Italian invasion of British Somaliland

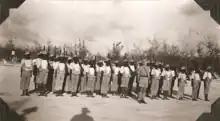

On 15 August, CTSAO bombers continued to fly sorties in support of the army. Three Ca 133s bombed around Laferug and three SM 79s bombed troops around Berbera. Six Blenheim I bombers flew from Iraq to reinforce the RAF at Aden and on passing Kamaran Island an SM 81 flew underneath the formation. The Blenheims dived on the bomber and three achieved firing positions, shooting it down. On landing the crews handed over their aircraft and returned to Iraq in Bombay transports the next day. After a long bombardment, the Italians overran Observation Hill and during the night the NRR retreated from Black, Knobbly and Castle hills. The Black Watch, two companies of the 2nd KAR and elements of 1/2nd Punjab Regiment formed a rearguard at Barkasan on the Berbera road, about behind Tug Argan and other troops moved back to Nasiyeh.